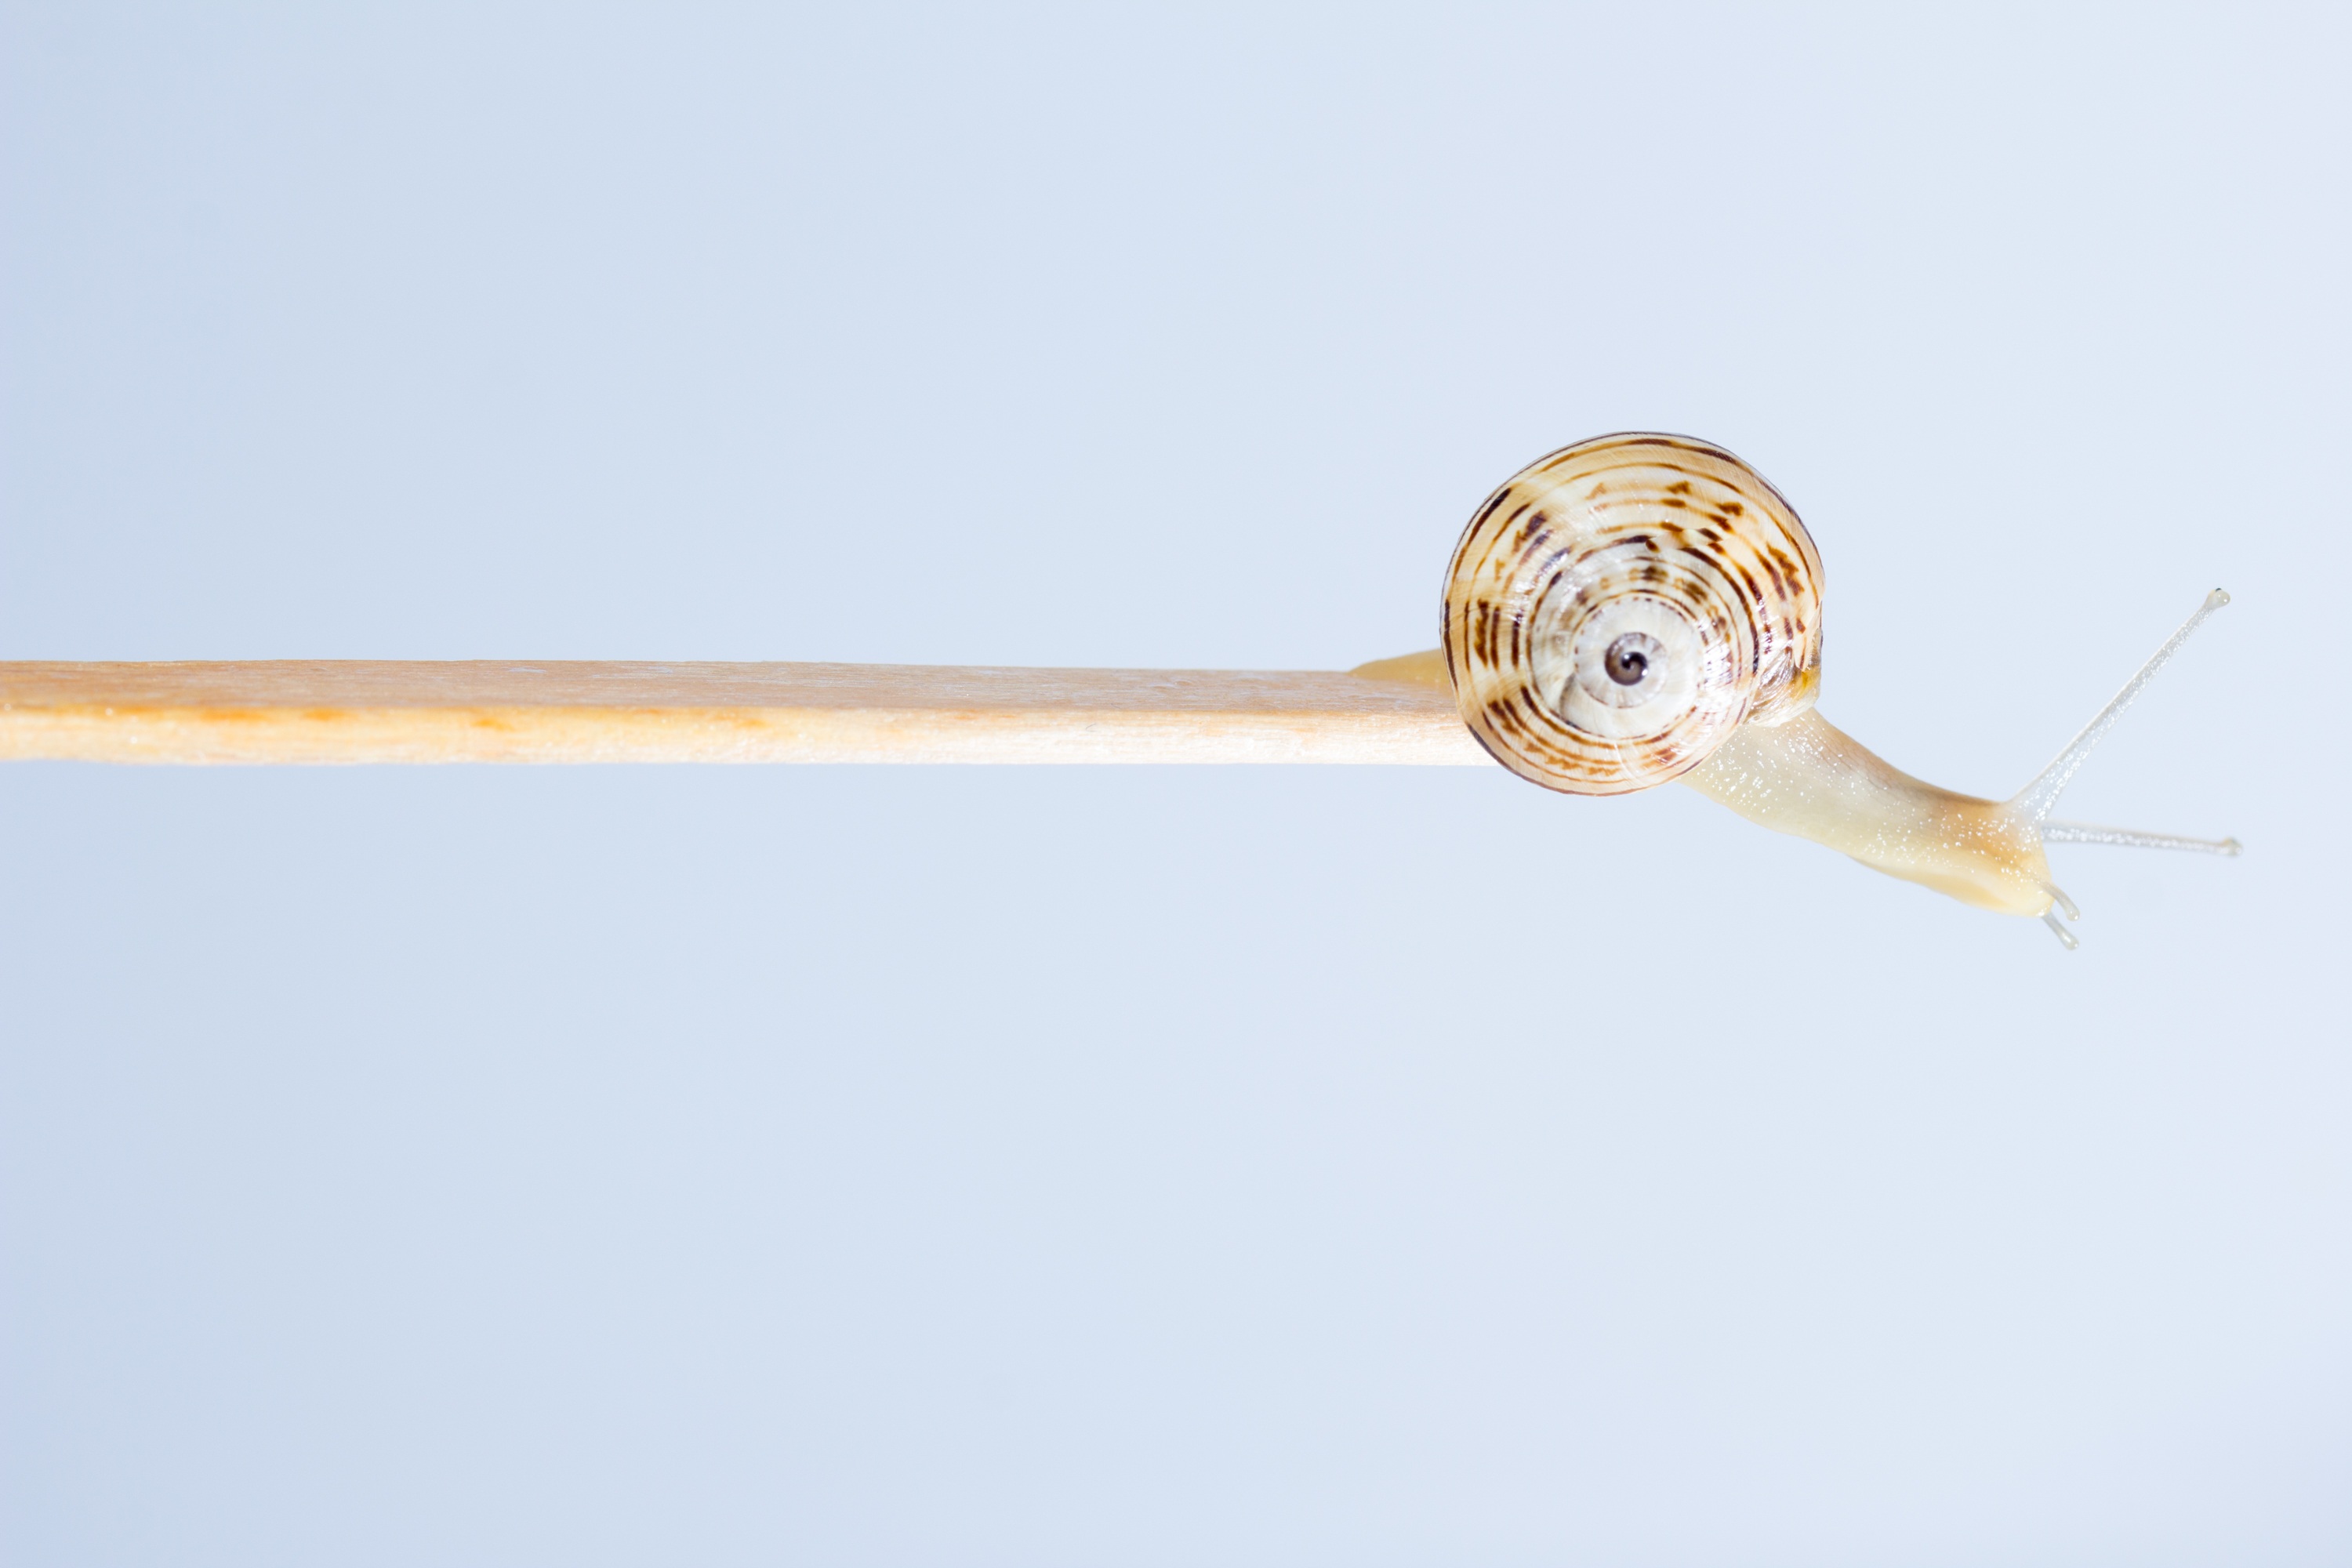
shell, invertebrate, snail, slimy, slow, curious, stick, gastropod, molluscum